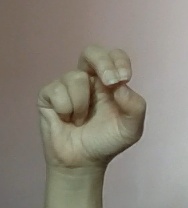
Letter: gaaf